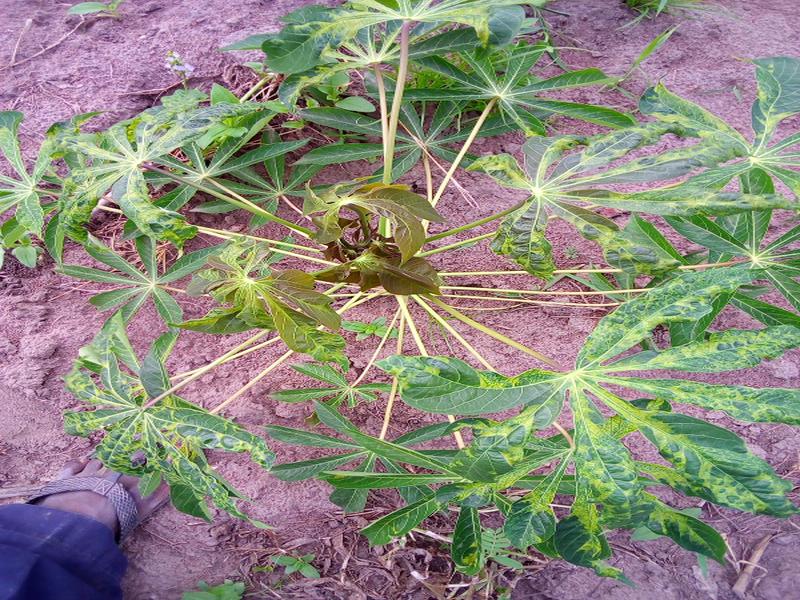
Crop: cassava
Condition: mosaic_disease